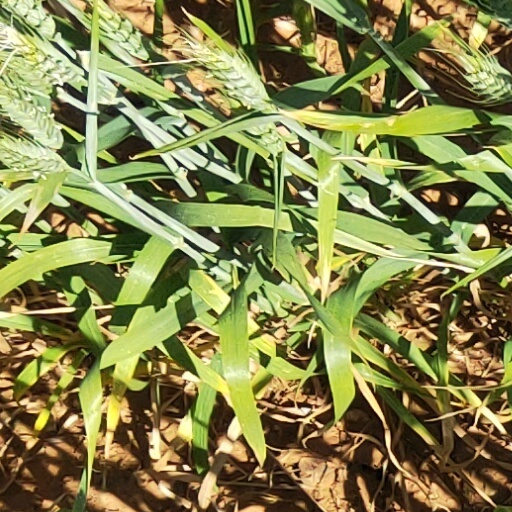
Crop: wheat